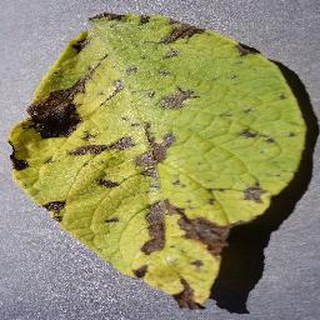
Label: potato_early_blight